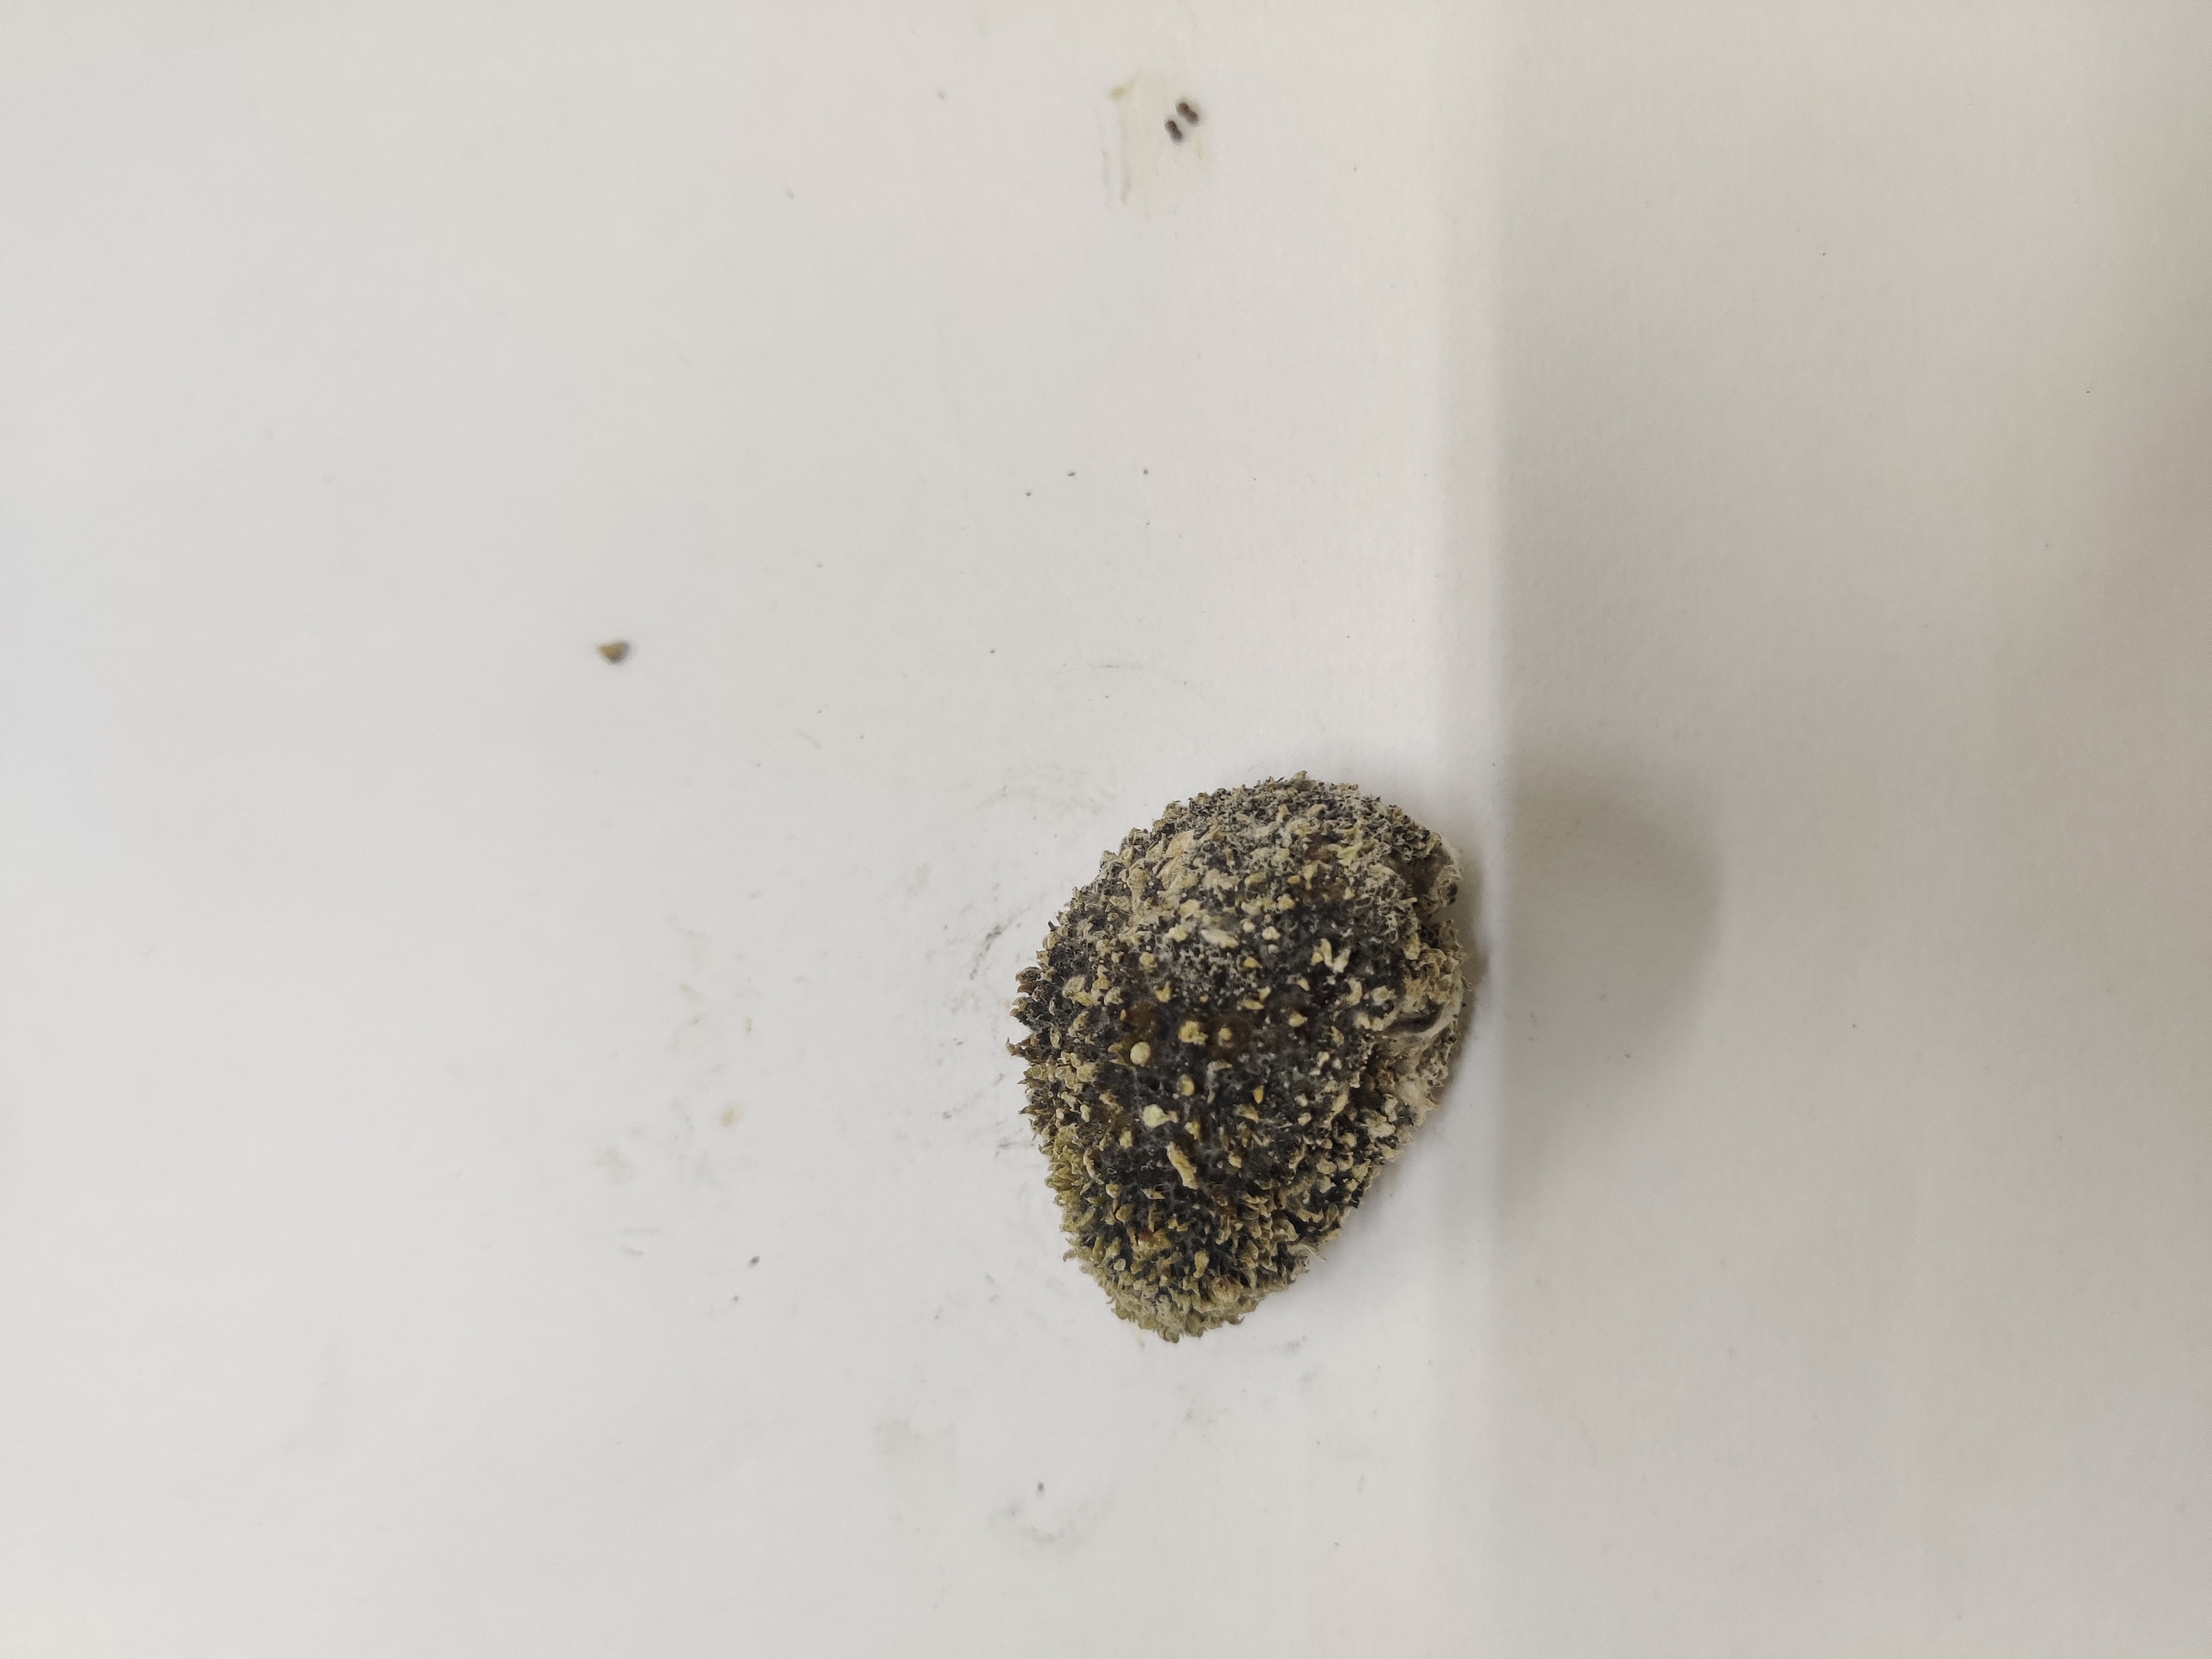
Crop: Spiny Gourd
Condition: Damaged